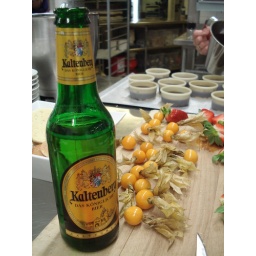
Enjoying a bottle of Kaltenberg in the Lagmark kitchen while making dessert.